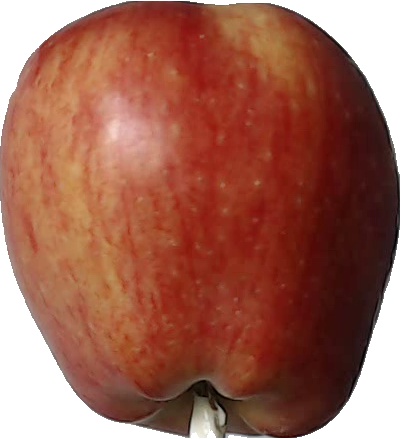
Label: apple_red_1